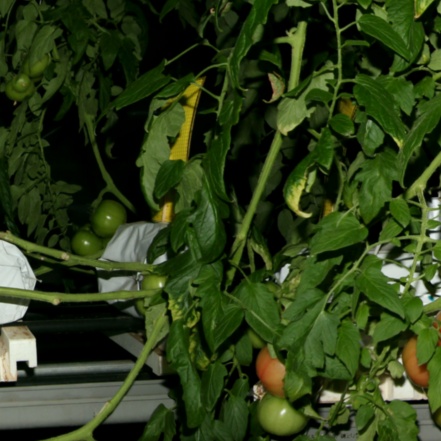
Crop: tomato